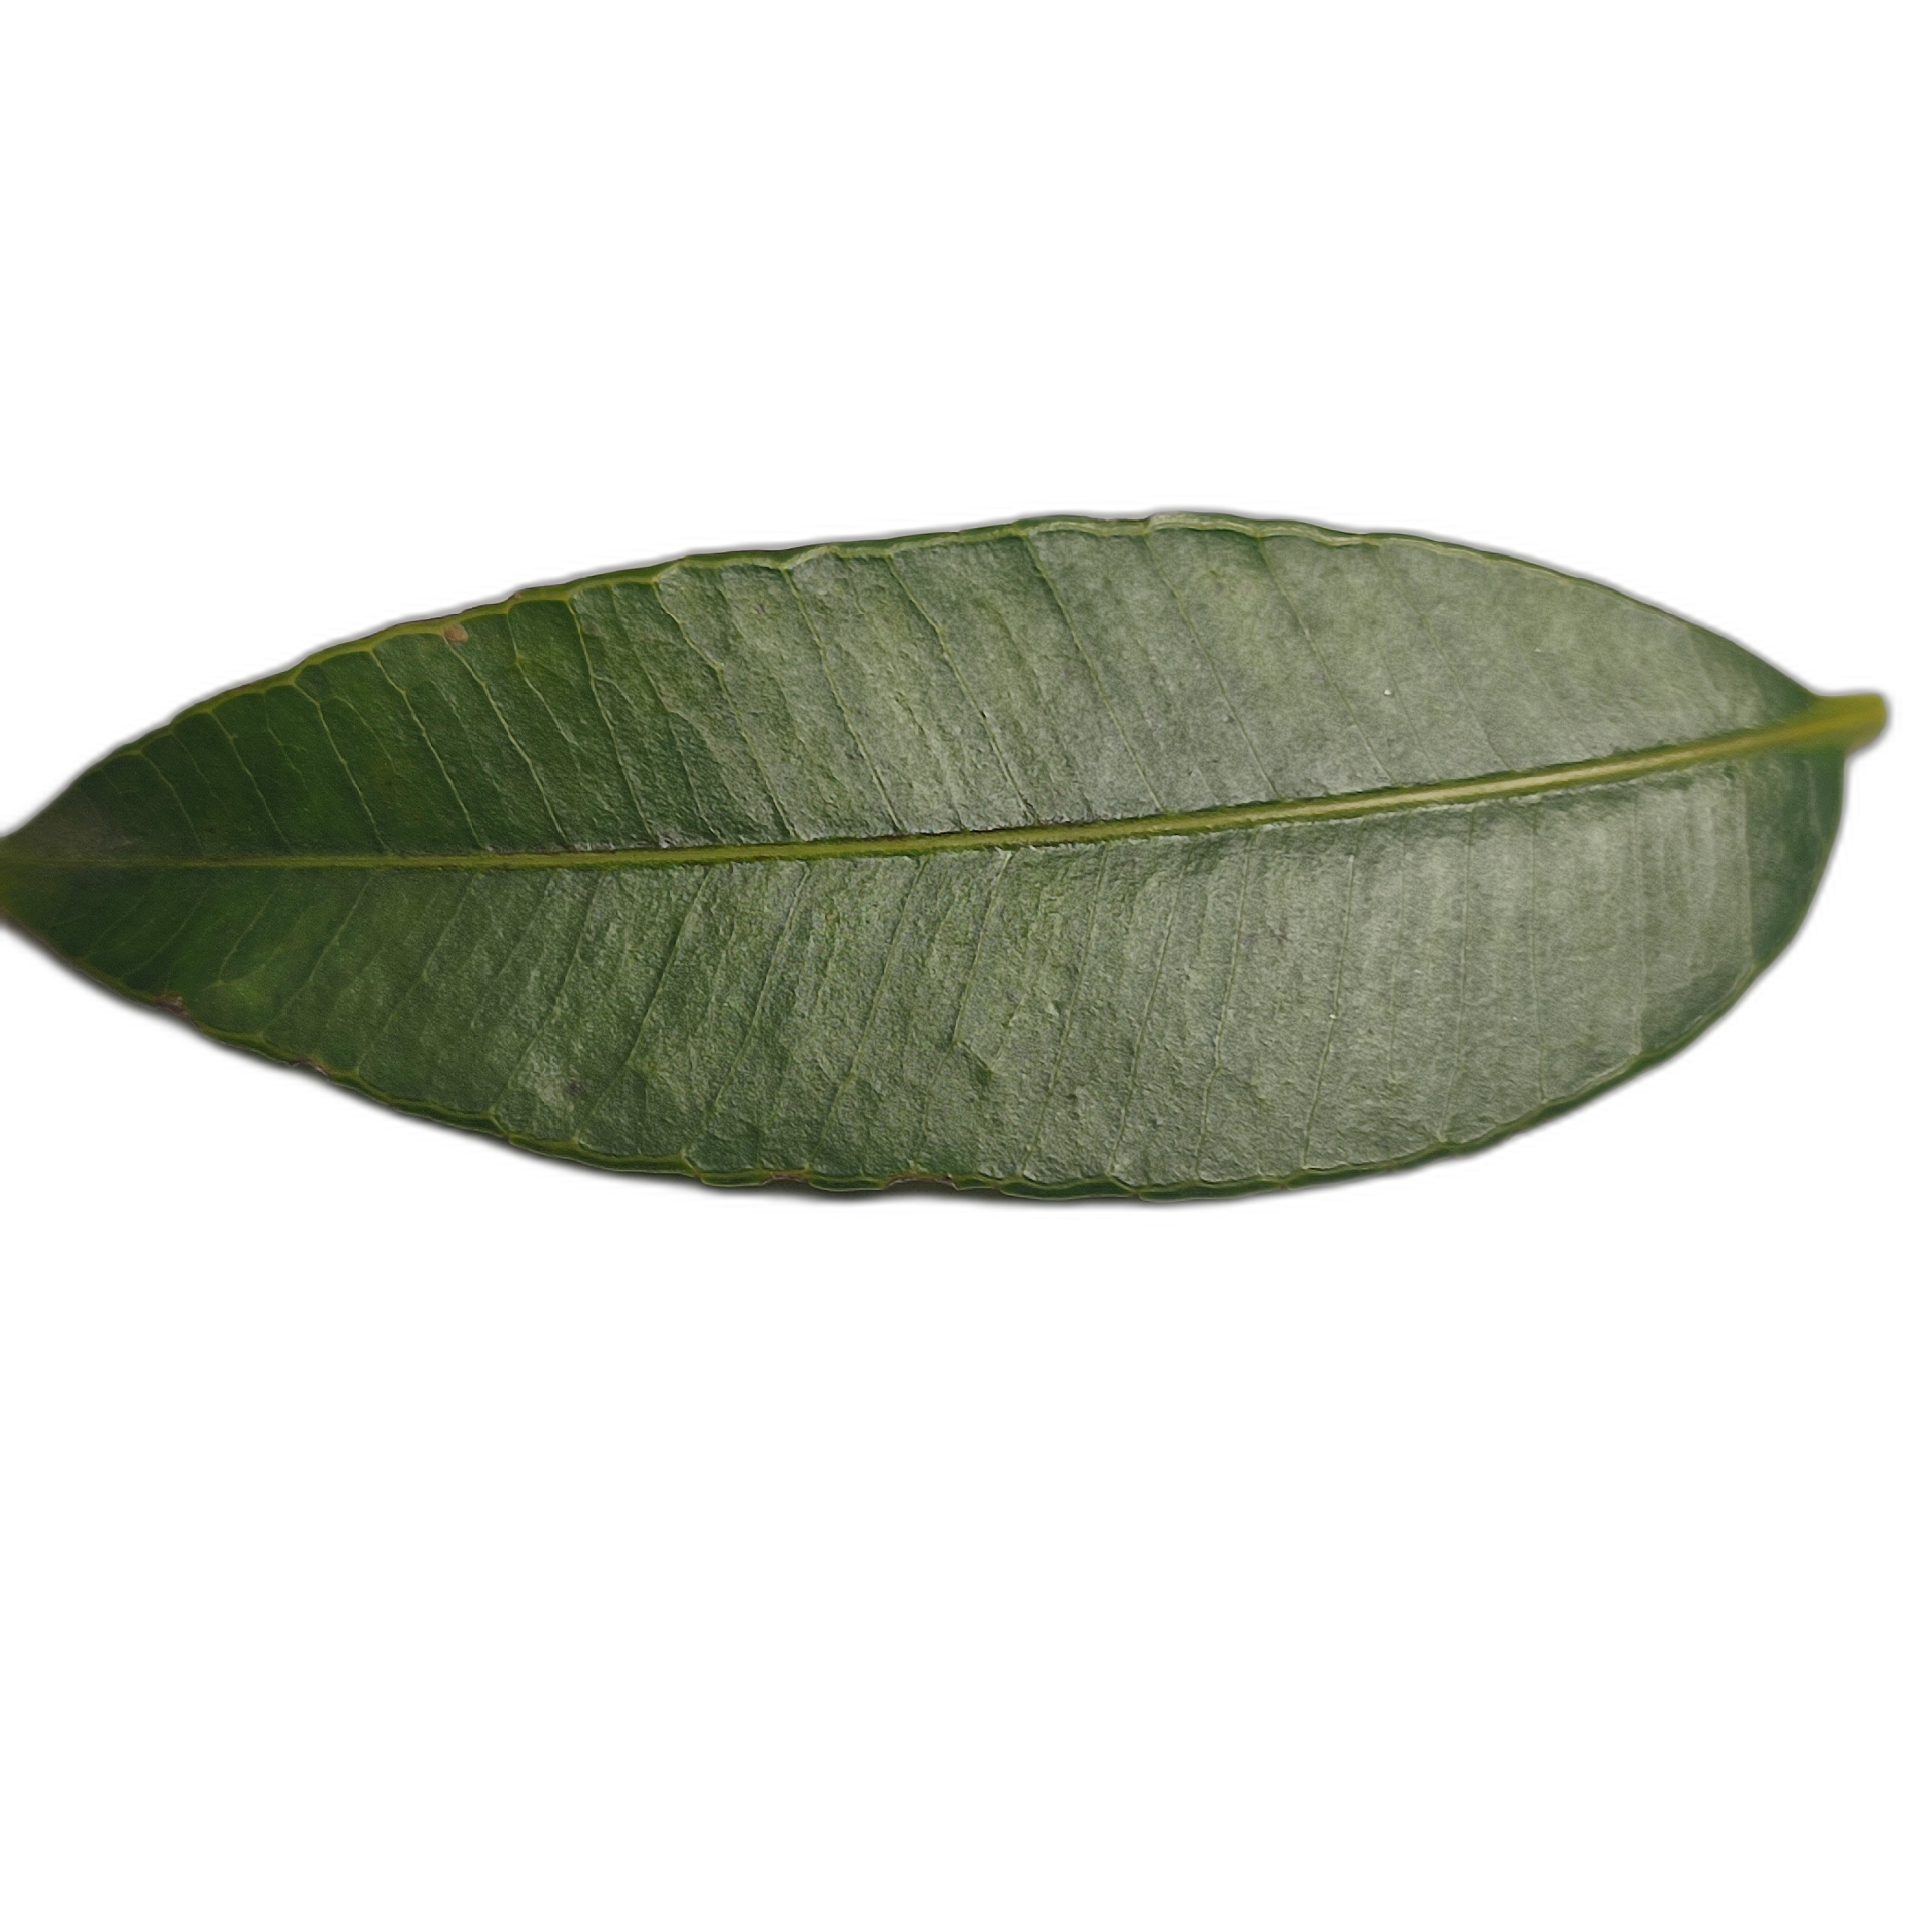
Label: healthy